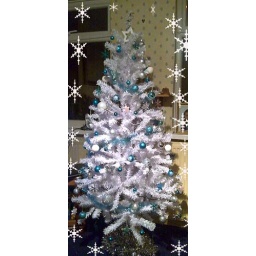
Xmas!!! Everywhere we go ;)) This year I have a lovely white xmas tree, decorated in blue and silver!